Flexible-fuel vehicle

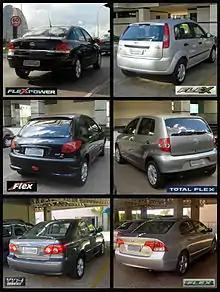
Six typical flex-fuel models from several Brazilian carmakers, popularly known as "flex" cars, that run on any blend of hydrous ethanol (E100) and E20-E25 gasoline

In March 2003 Volkswagen do Brasil launched in the market the Gol 1.6 Total Flex, the first commercial flexible fuel vehicle capable of running on any blend of gasoline and ethanol. GM do Brasil followed three months later with the Chevrolet Corsa 1.8 Flexpower, using an engine developed by a joint-venture with Fiat called PowerTrain. Passenger flex-fuel vehicles became a commercial success in the country, and , a total of 15 car manufacturers produce flex-fuel engines for the Brazilian market, dominating all light vehicle segments except sports cars, off-road vehicles and minivans.